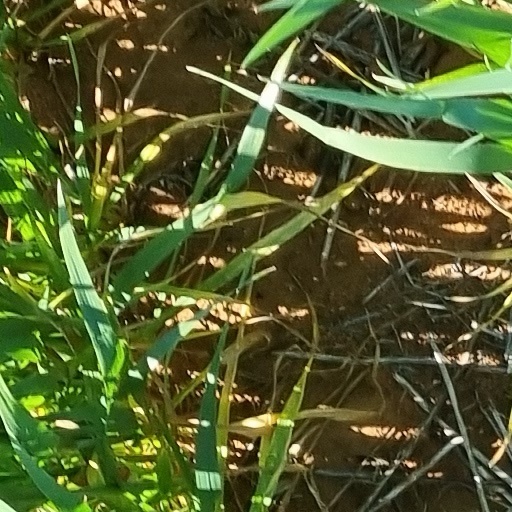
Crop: wheat